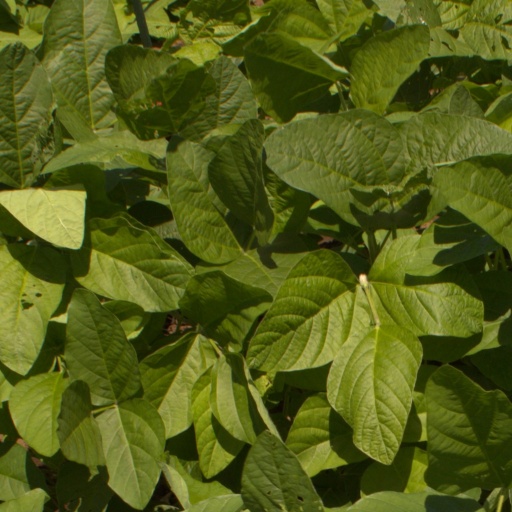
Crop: soybean